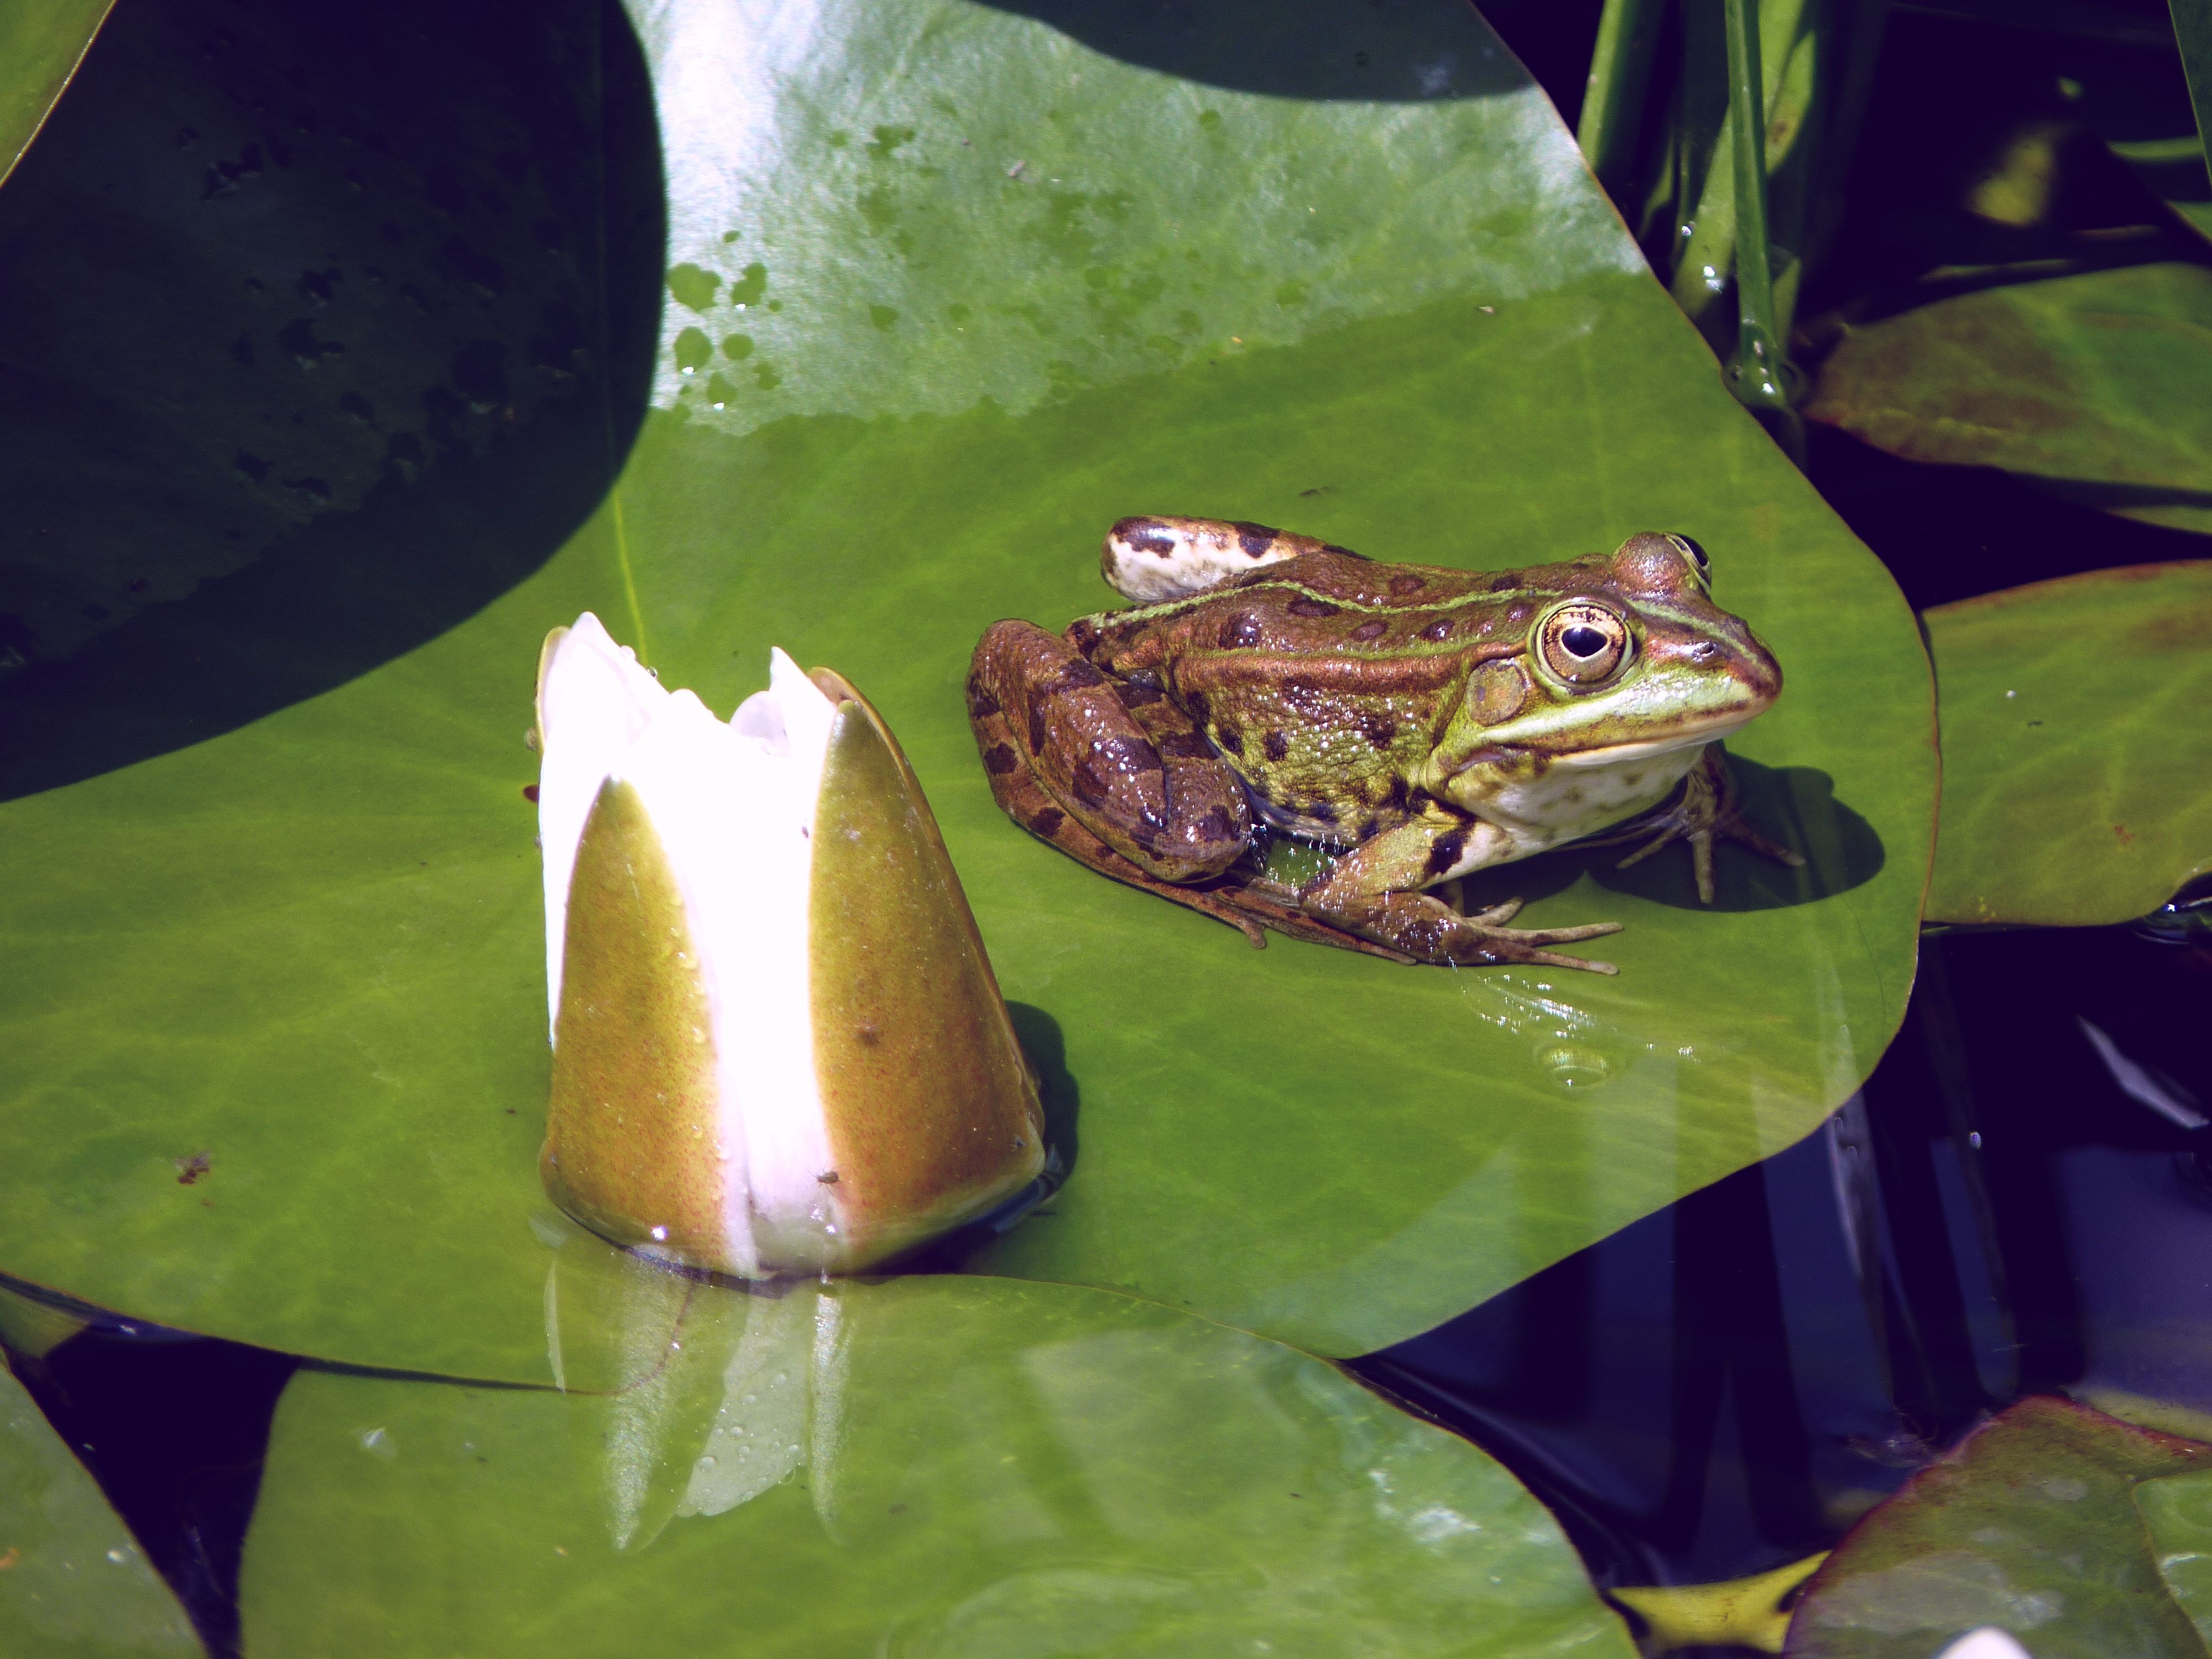
water, nature, blossom, plant, leaf, flower, bloom, animal, pond, green, high, biology, frog, amphibian, aquatic plant, fauna, water lily, lily pad, vertebrate, amphibians, lake rose, water frog, aquatic animal, pond plant